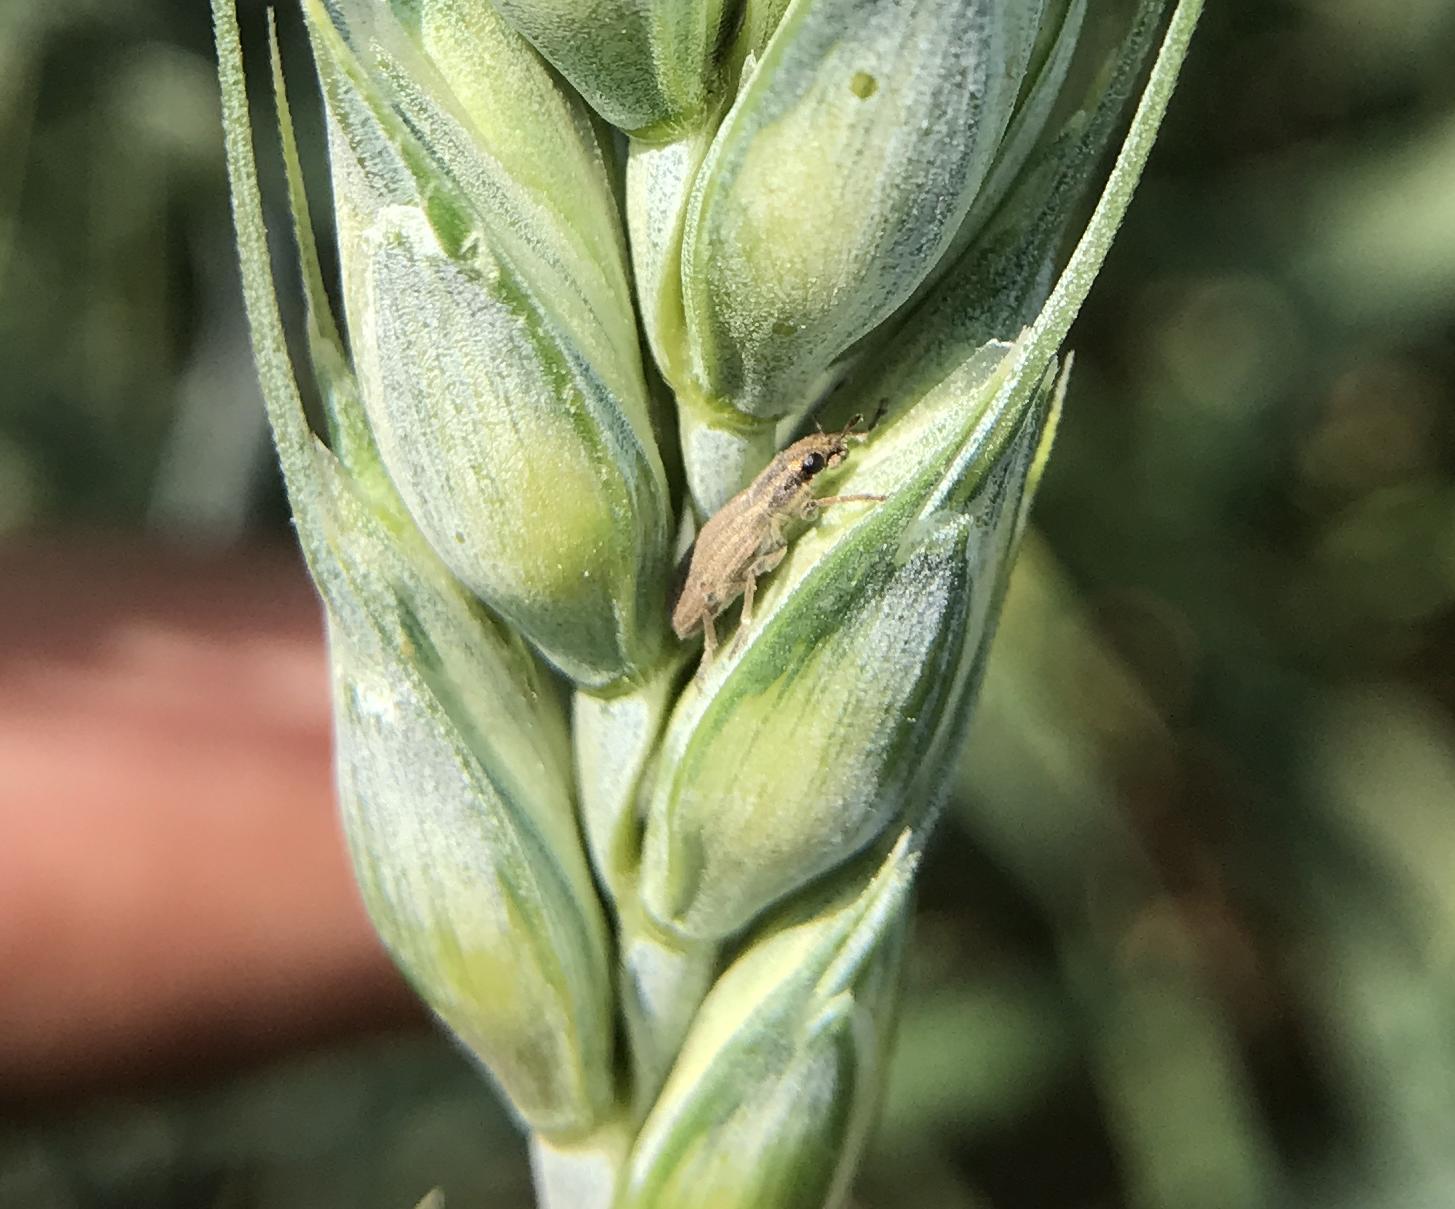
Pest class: pea_leaf_weevil